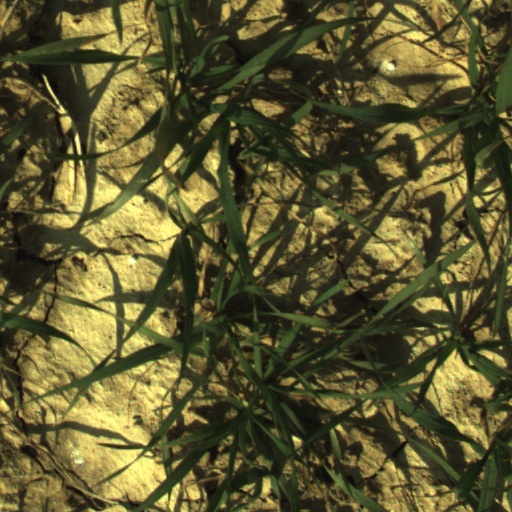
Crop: wheat